Mount Dawson (Antarctica)

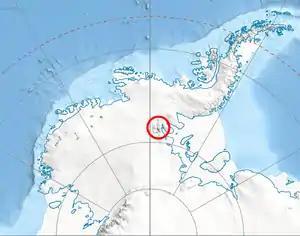
Location of Sentinel Range in Western Antarctica.

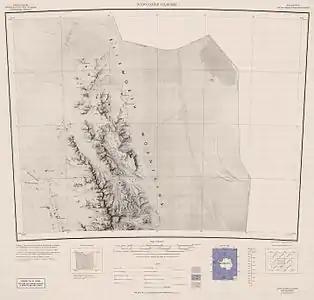
Northern Sentinel Range map.

Mount Dawson is a sharp, pyramidal mountain located 4 km (2.5 mi) northwest of Mount Reimer in the north part of the Sentinel Range, Antarctica. It surmounts Vidul Glacier to the east.